Caraffa Fine Arts Museum

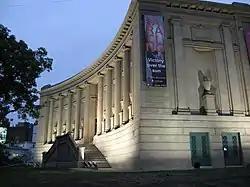

The Emilio Caraffa Provincial Fine Arts Museum is an art museum in Córdoba, Argentina.